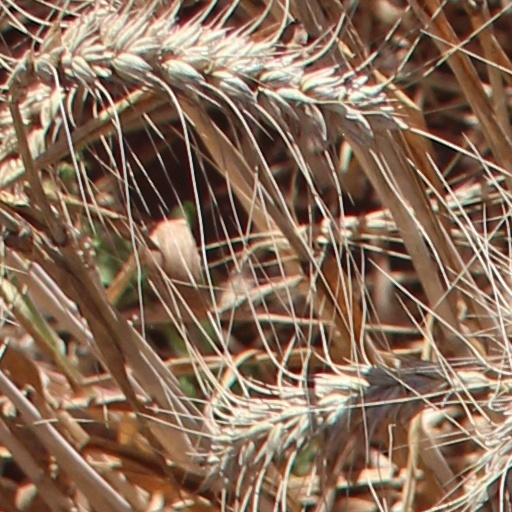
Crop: wheat